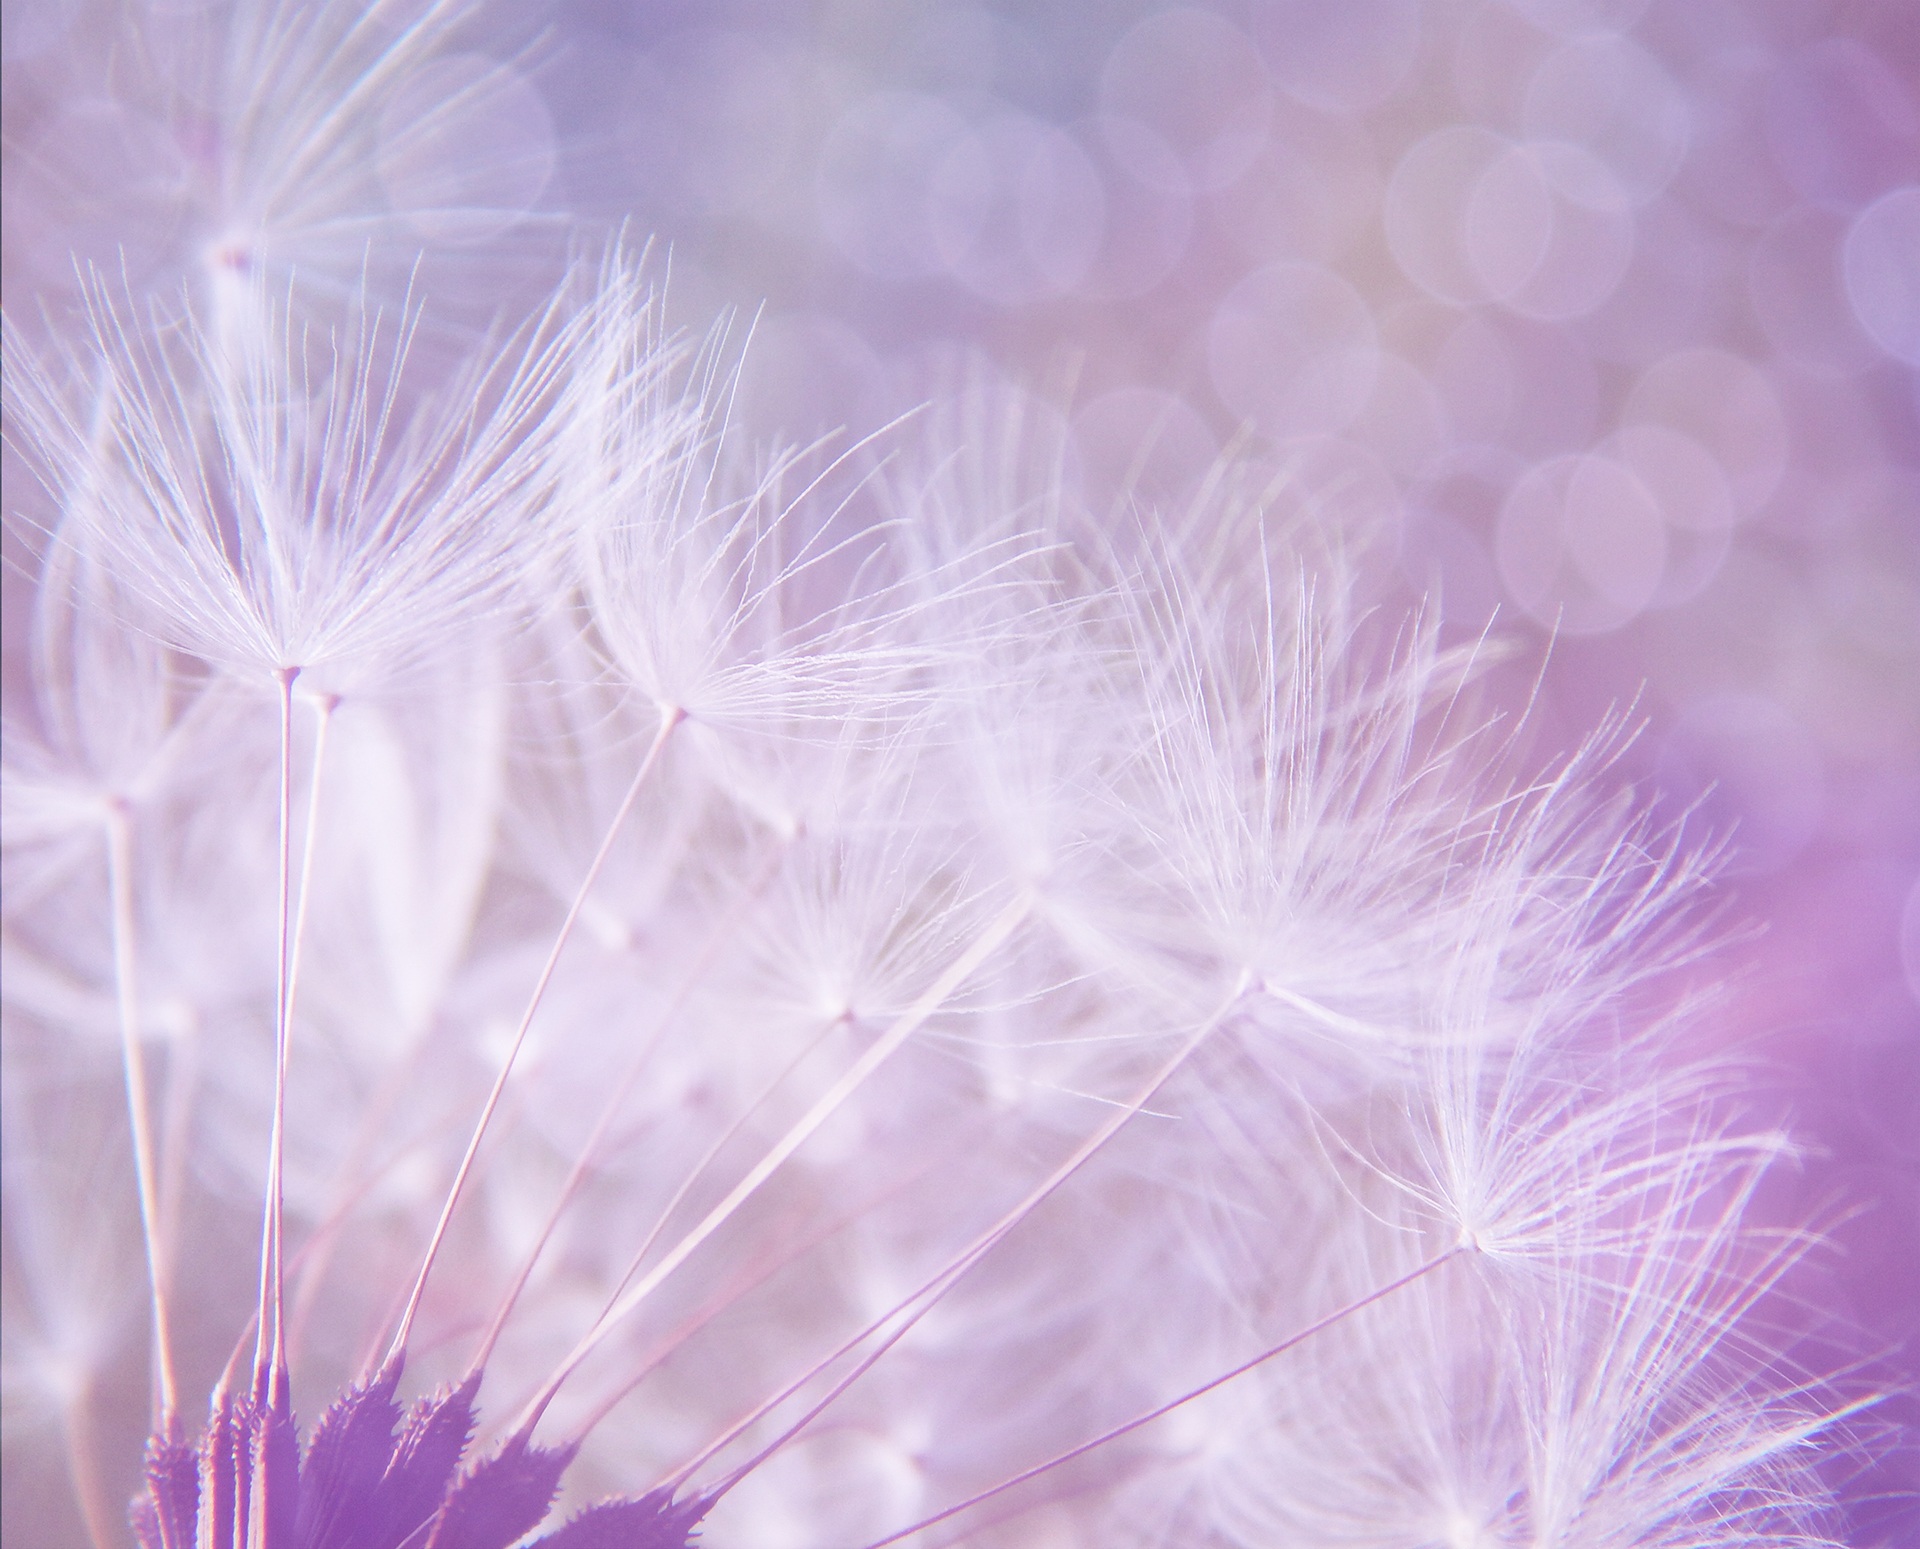
grass, blossom, bokeh, abstract, plant, sky, photography, dandelion, sunlight, leaf, flower, purple, petal, pollen, fluffy, color, pink, paper, flora, weed, close up, lights, background, wallpaper, fluff, pretty, delicate, puff, macro photography, flowering plant, daisy family, free image, dandelion fluff, bokeh lights, soft focus, dandelion puff, grass family, land plant